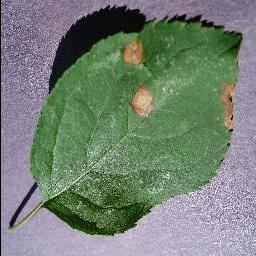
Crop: apple
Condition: black_rot